Northern Mannerism

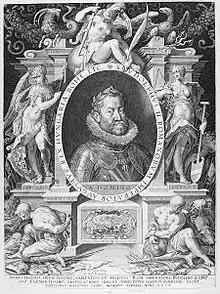
Engraving of Rudolf II by Aegidius Sadeler (1603), based on a drawing (frame) and painted portrait by Bartholomeus Spranger.

Still-life painting, usually mostly of flowers and insects, also emerged as a genre during the period, re-purposing the inherited tradition of late Netherlandish miniature borders; Jan Brueghel the Elder also painted these. Such subjects appealed to both aristocratic patrons and the bourgeois market, which was far larger in the Netherlands. This was especially so in the Protestant north, after the movement of populations in the Revolt, where the demand for religious works was largely absent.